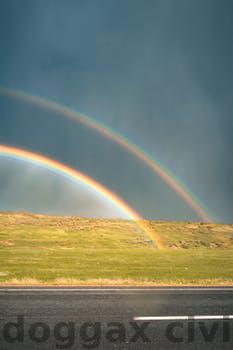
Label: Watermark